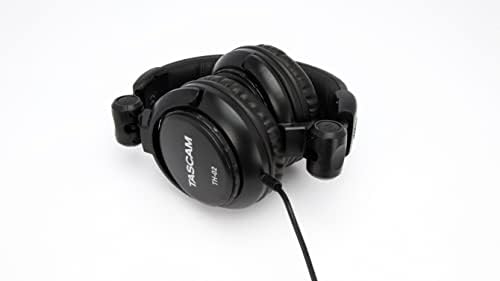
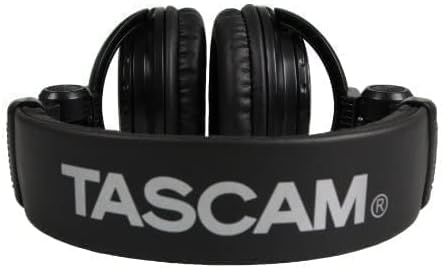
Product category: headphones
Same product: yes